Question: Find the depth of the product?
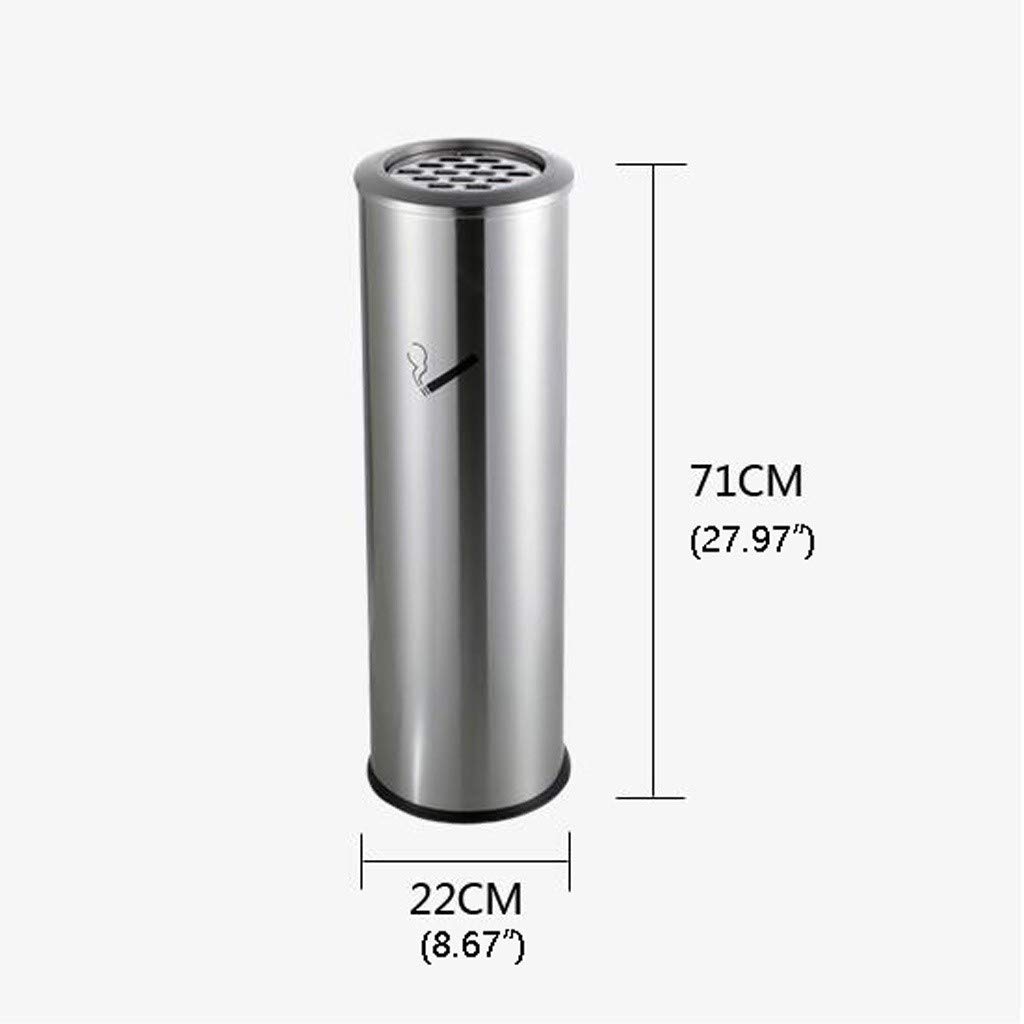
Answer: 22.0 centimetre